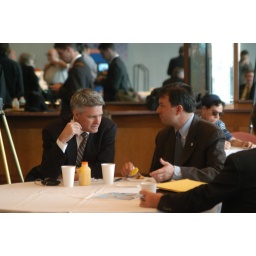
Two audience members chat over cups of orange juice while they wait for the panel discussio to begin.